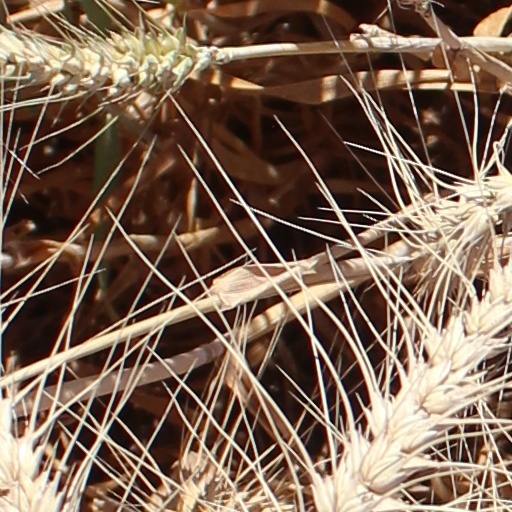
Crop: wheat